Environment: real
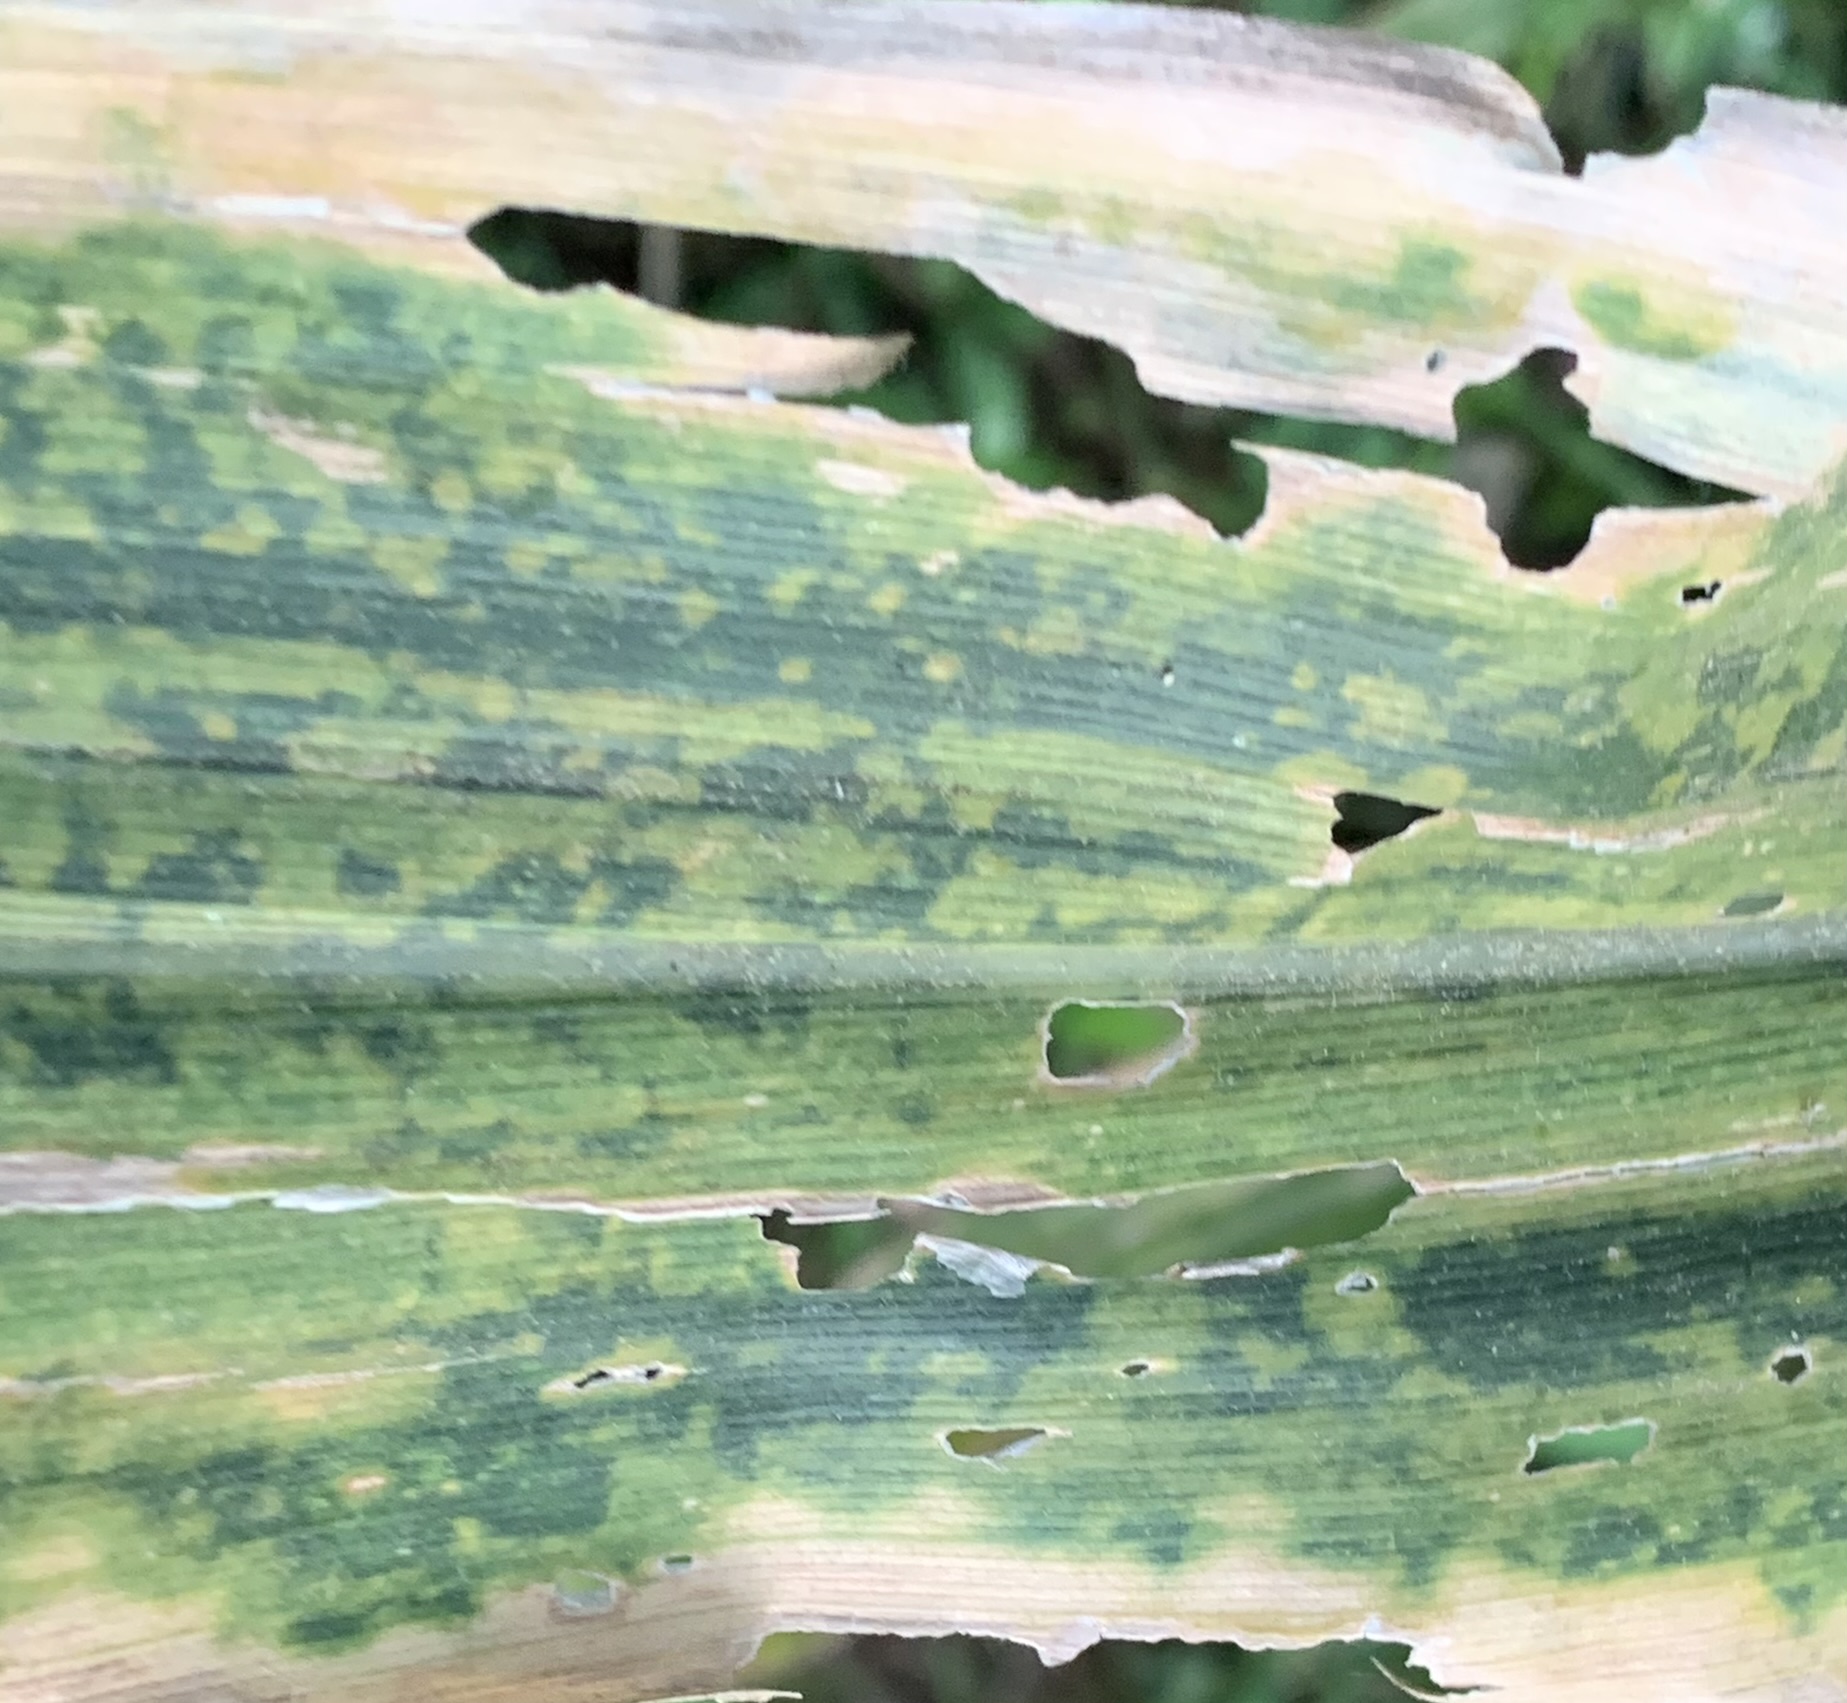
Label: lethal_necrosis